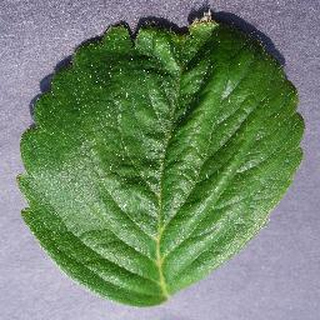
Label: healthy_strawberry